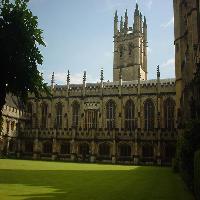
Weather: sun or clear